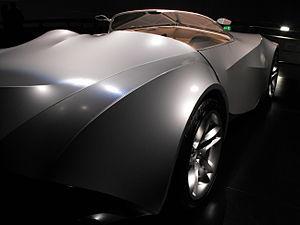
La BMW Gina est un concept-car de 2001 du constructeur automobile allemand BMW. Sa particularité est d'opter pour une carrosserie en textile, tendue sur un châssis en aluminium.